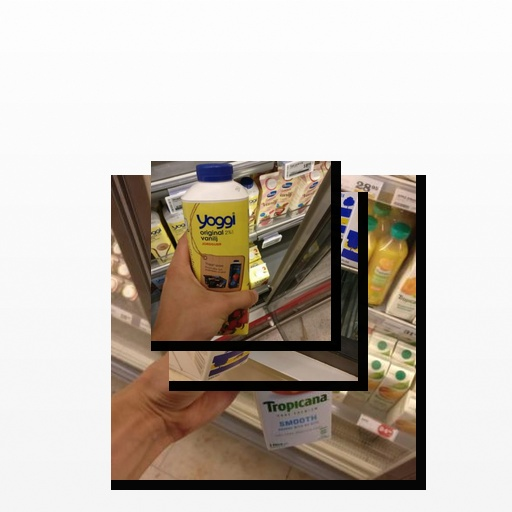
Food items: strawberry_yoghurt, sour_milk, mixed_juice